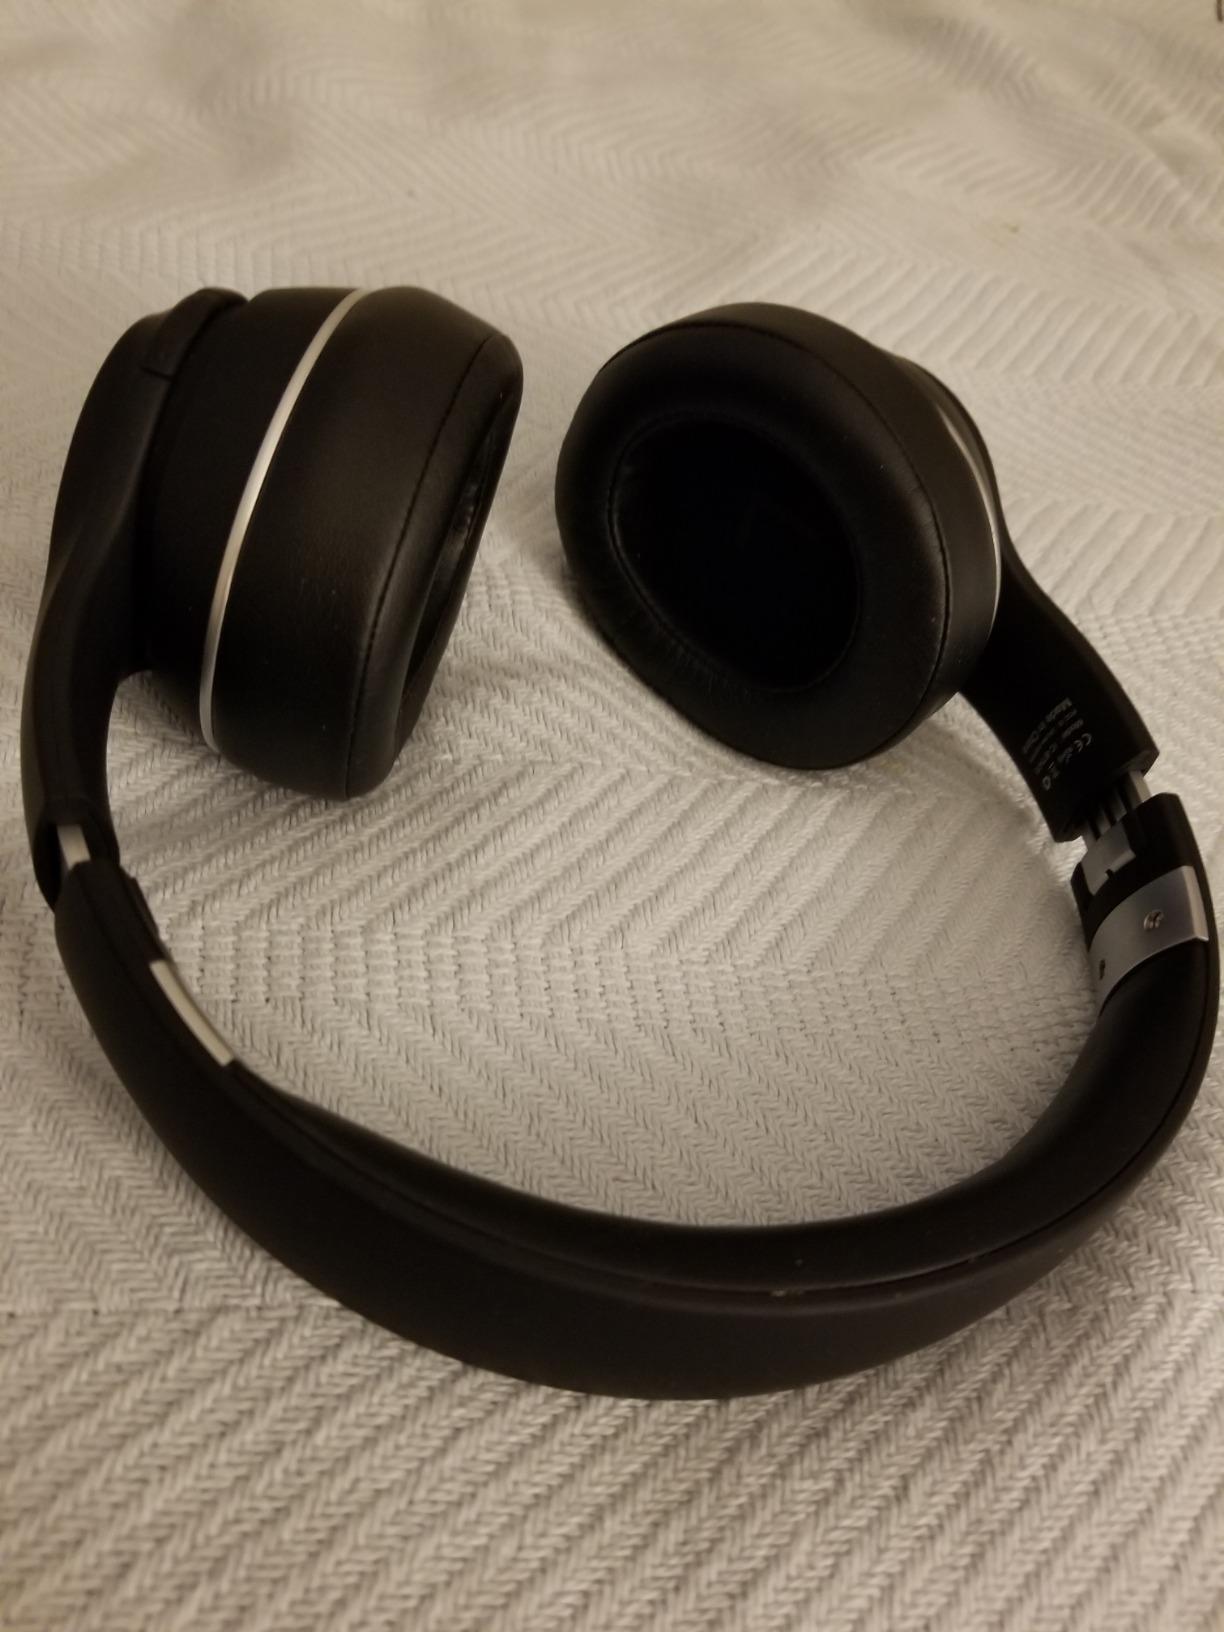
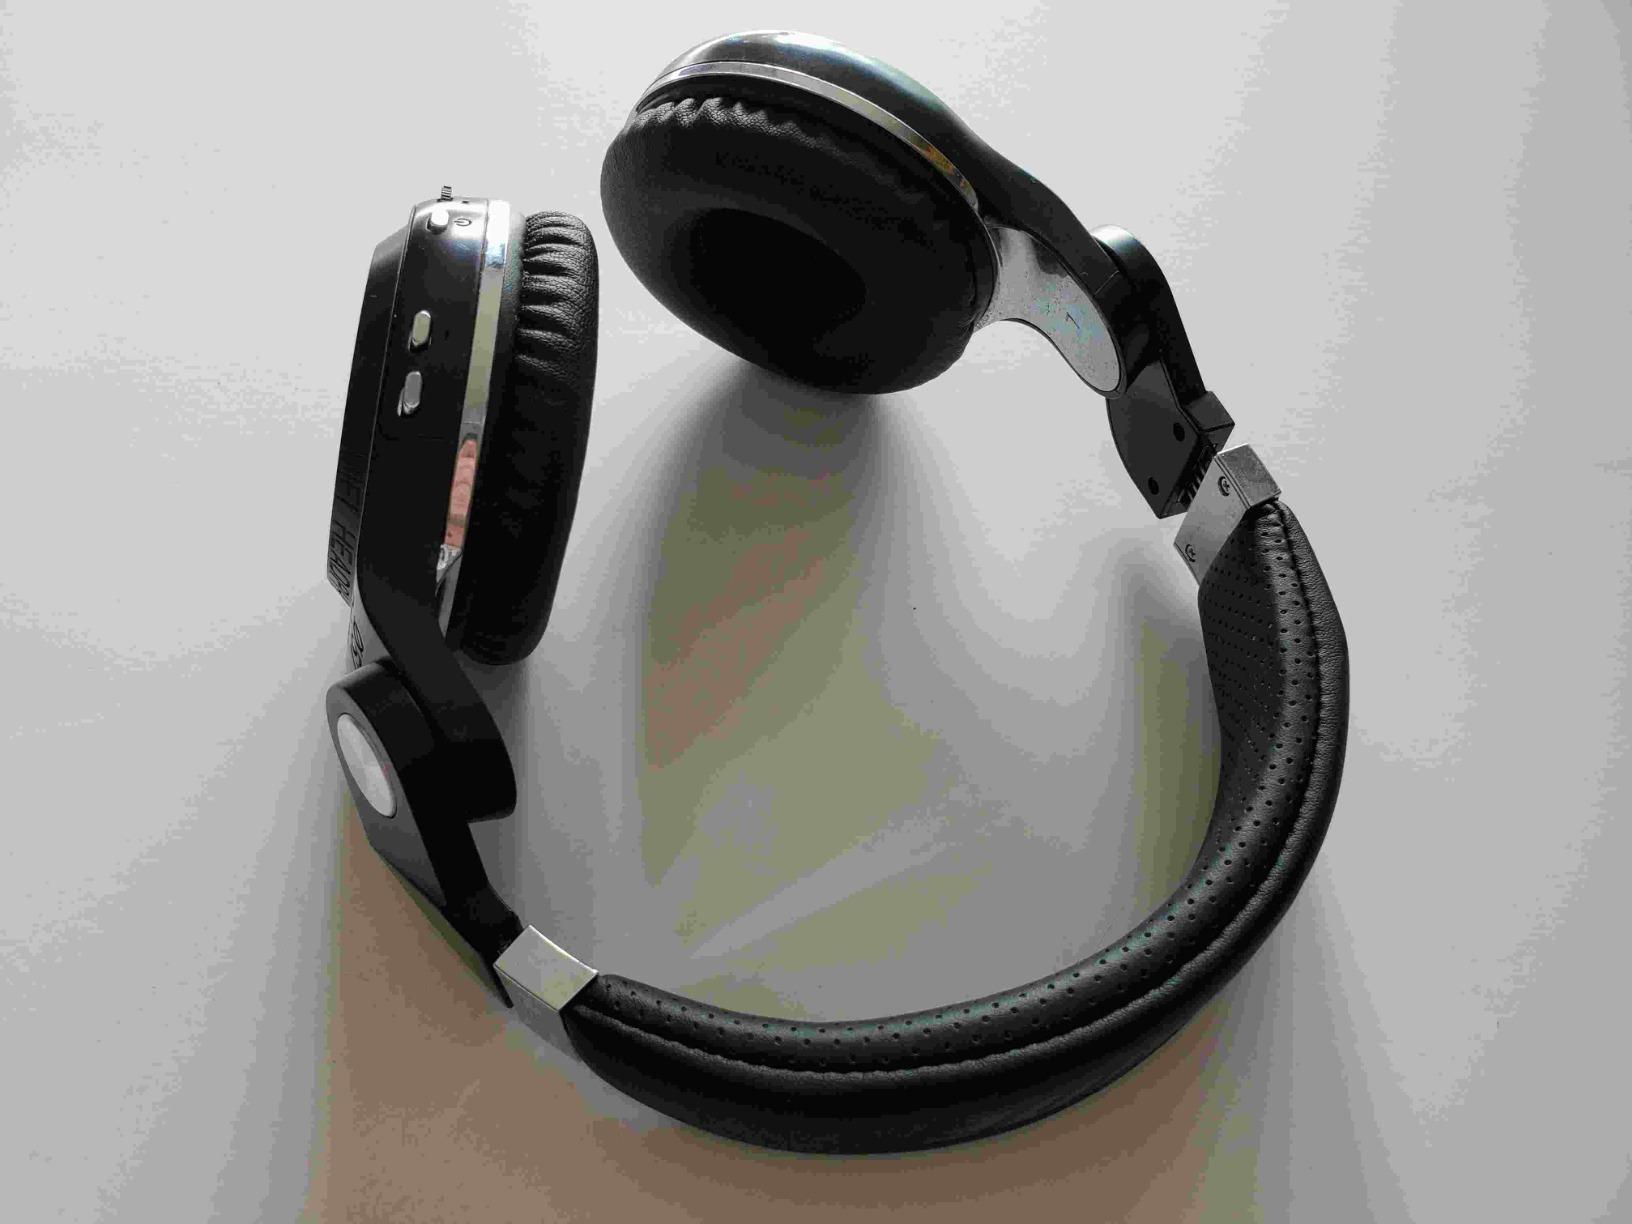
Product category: headphones
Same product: no